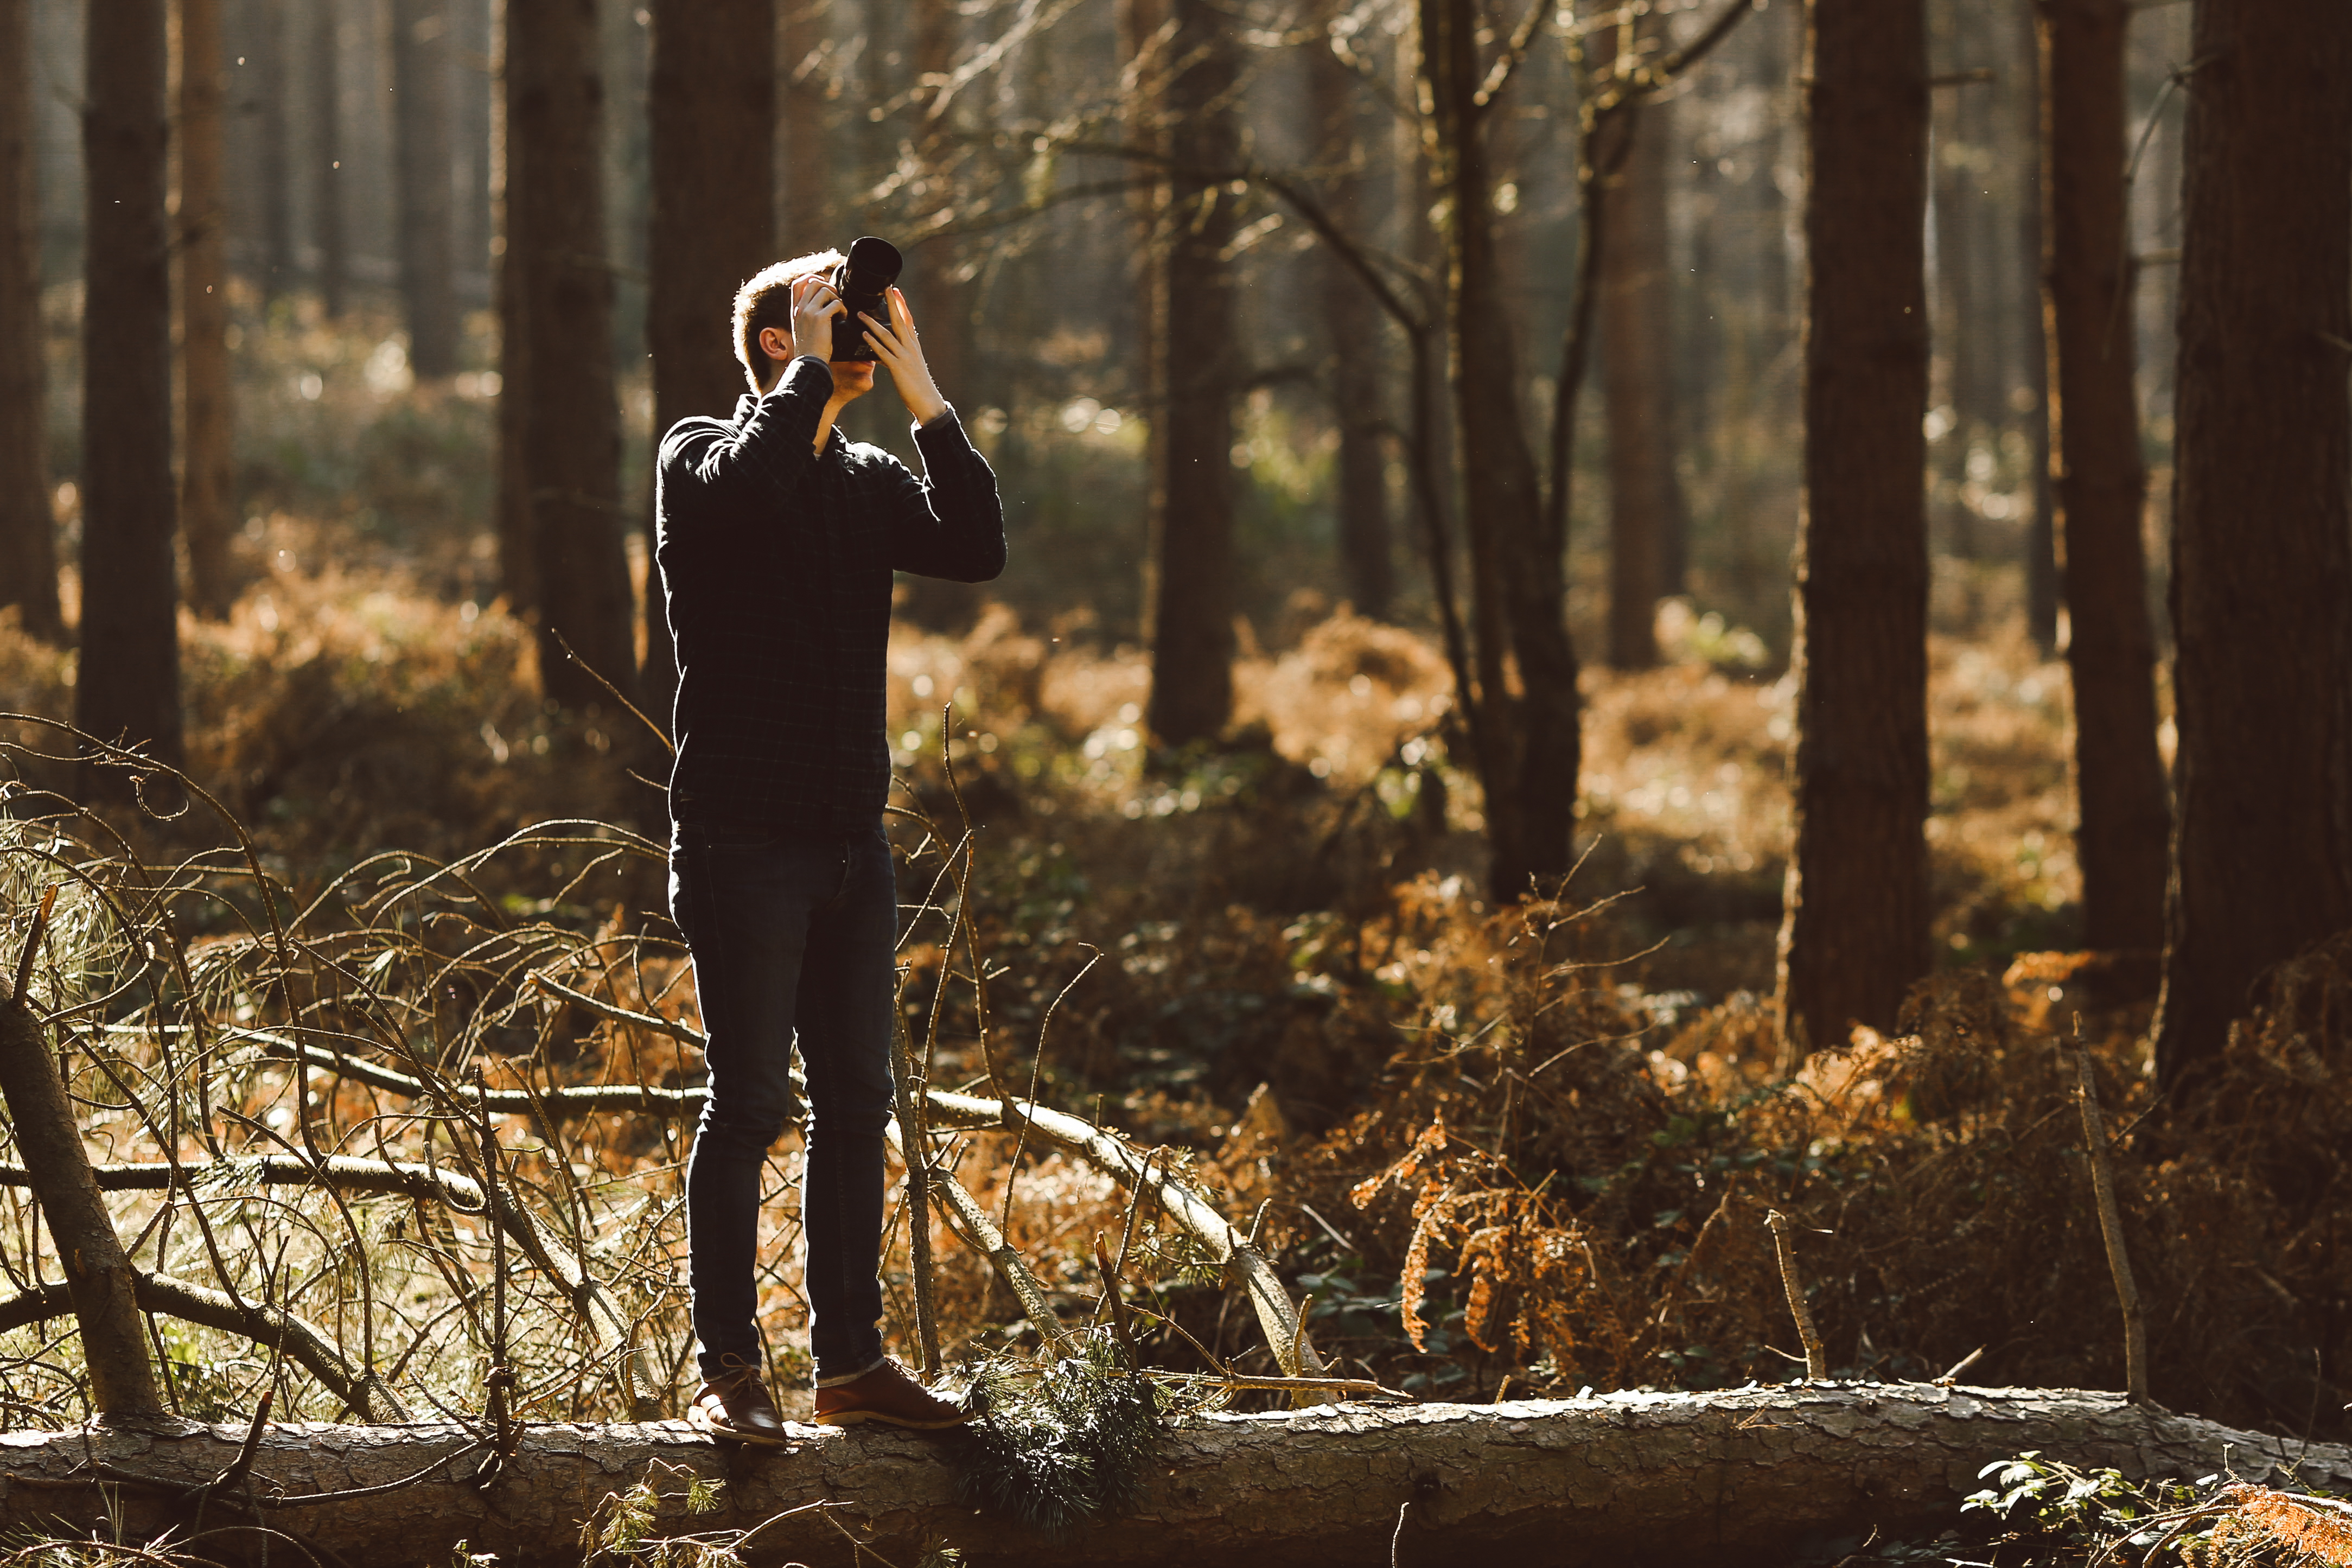
tree, nature, forest, wilderness, winter, sunlight, spring, autumn, season, photograph, woodland, habitat, natural environment, woody plant